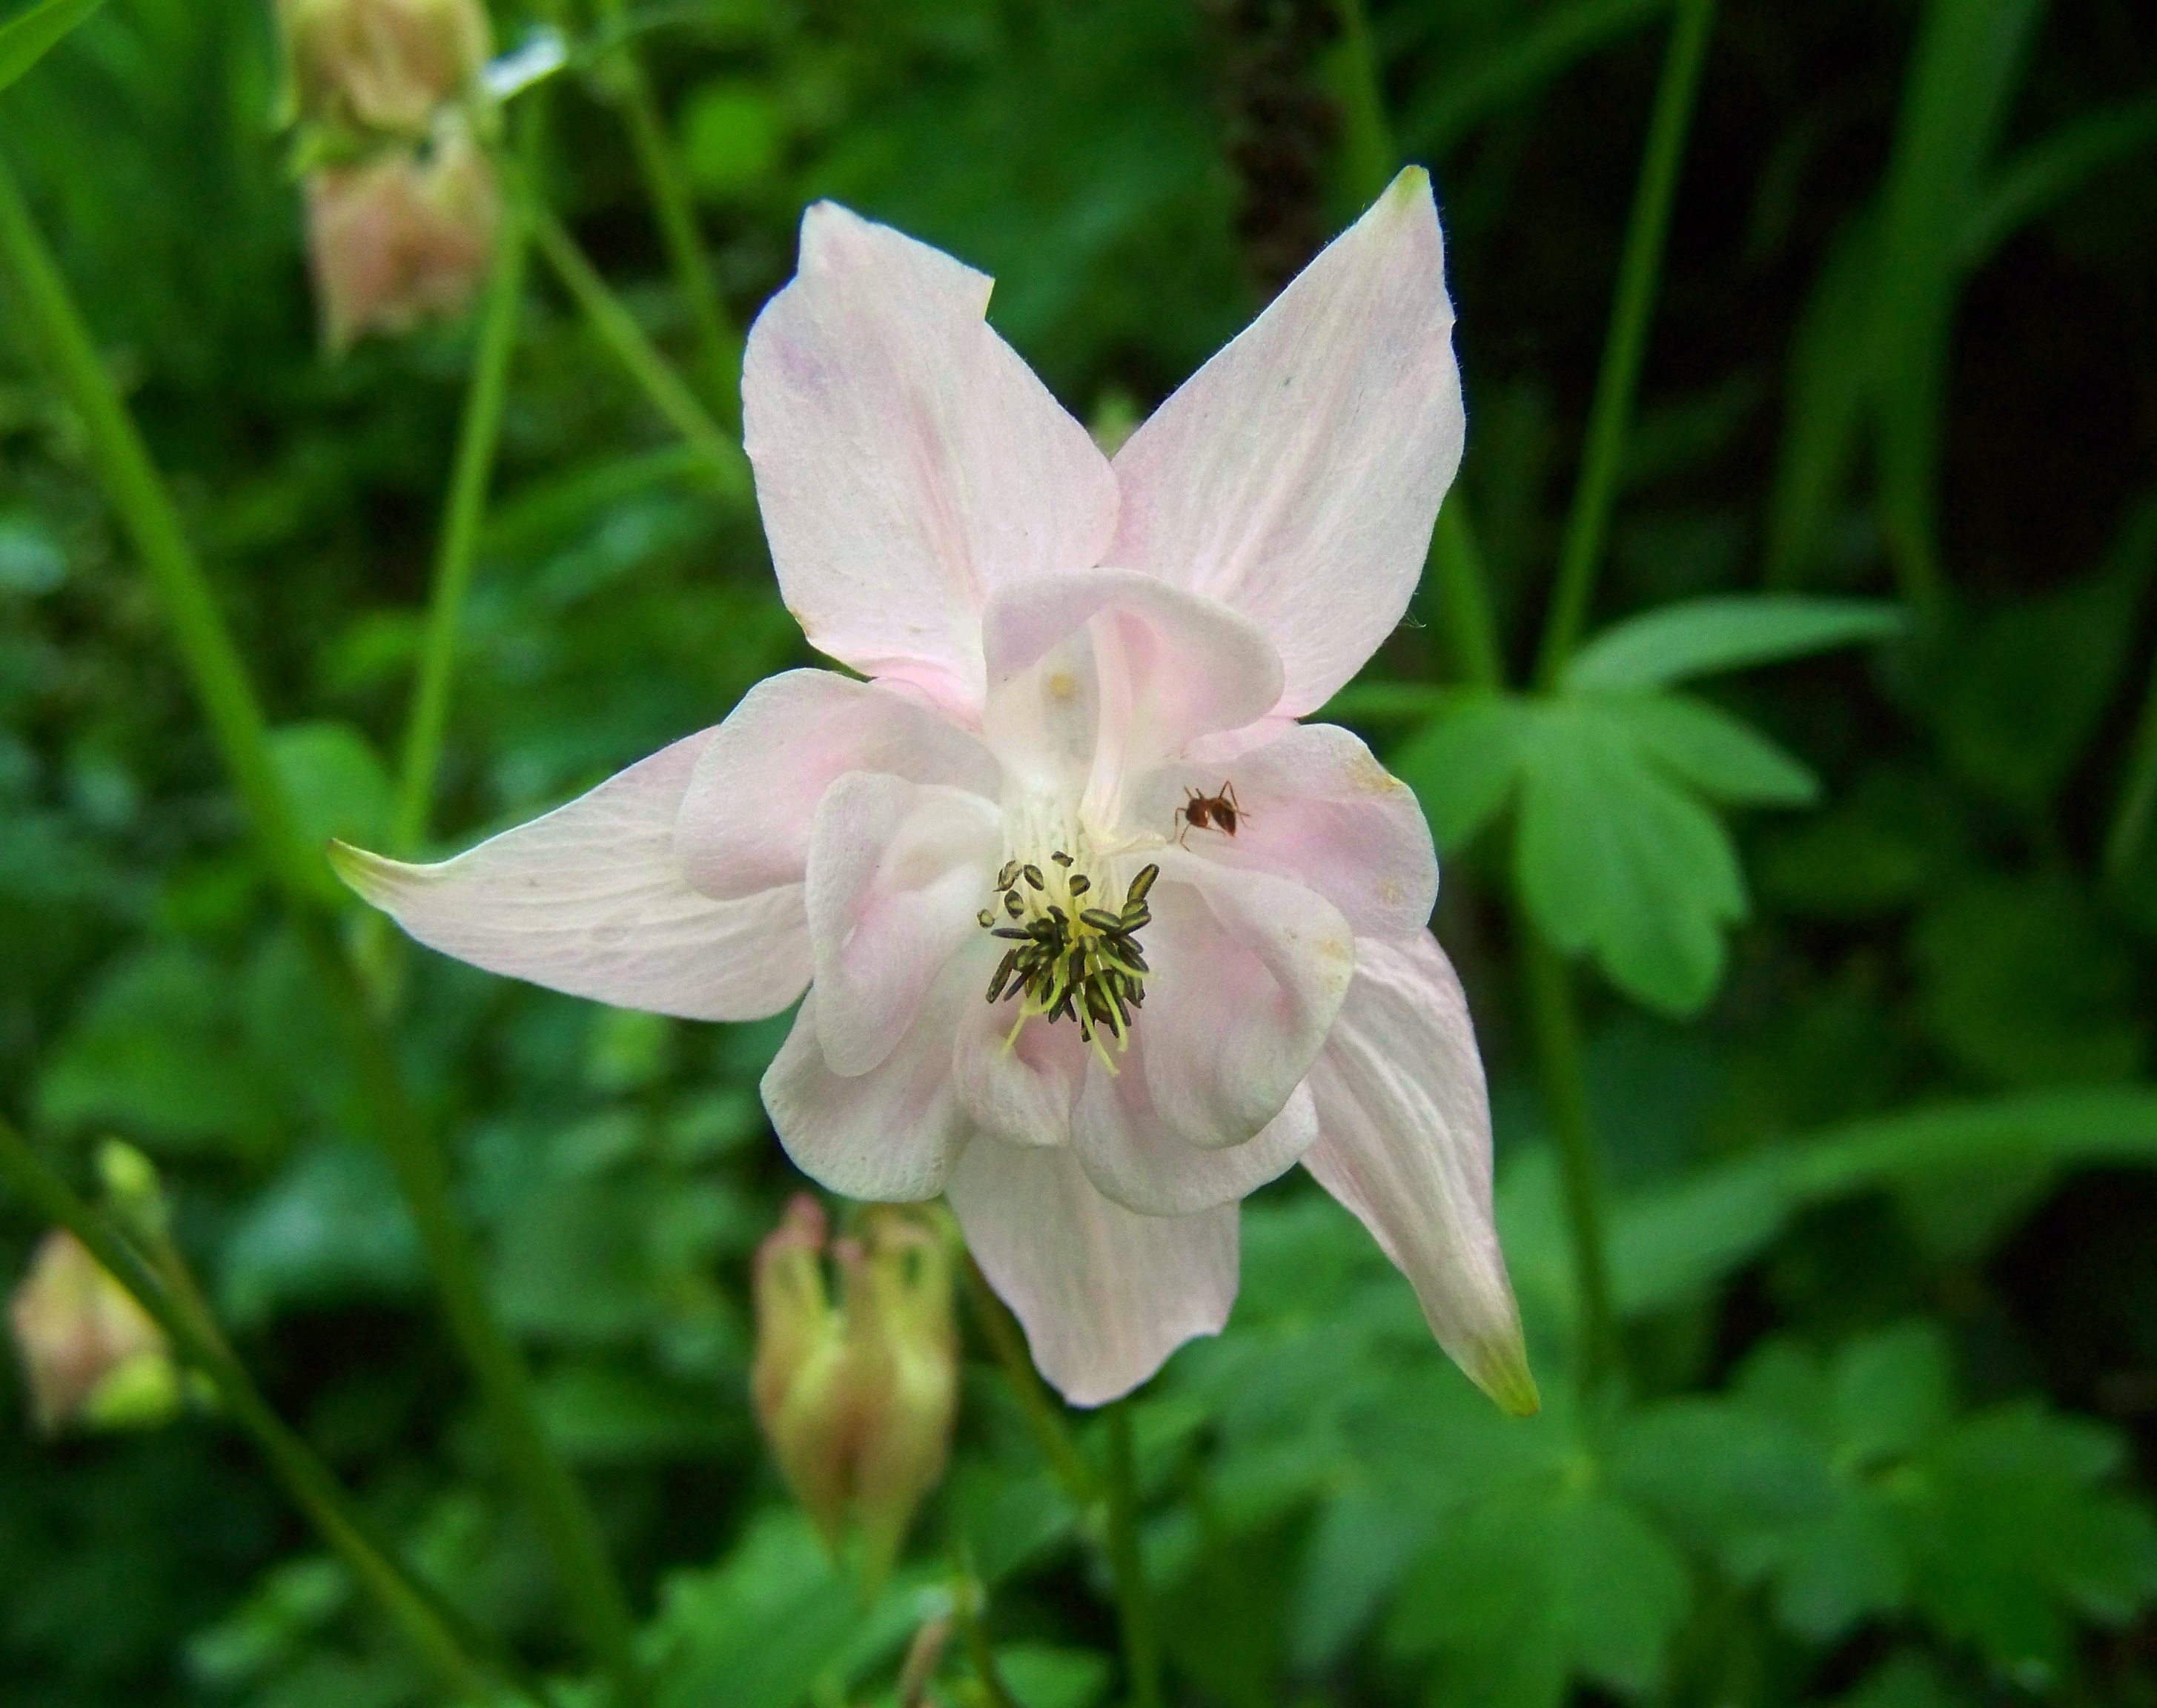
blossom, plant, flower, petal, botany, flora, wildflower, spring flower, belfry, macro photography, flowering plant, pale pink, land plant, colorado blue columbine